Mohammad Ahmed Abdullah Saleh Al Hanashi

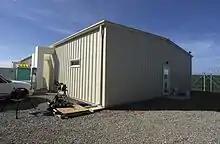
David Remes reports that Mohammad Ahmed was being held in the same psychiatric ward as his client Adnan Latif.

He is reported to have been held in Camp 5, and to have been held in the Guantanamo psychiatric ward.